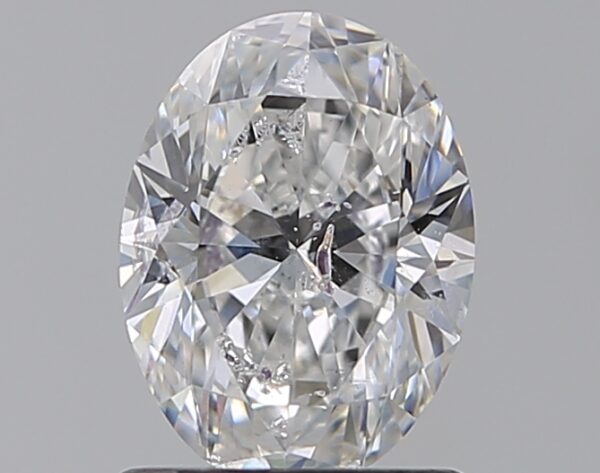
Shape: oval
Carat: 1.01
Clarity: SI2
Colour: D
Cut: EX
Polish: EX
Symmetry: EX
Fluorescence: VSL
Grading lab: IGI
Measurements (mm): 7.51 x 5.59 x 3.56